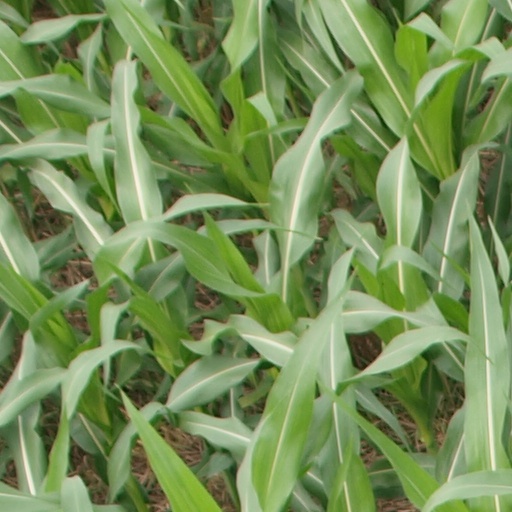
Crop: maize; corn